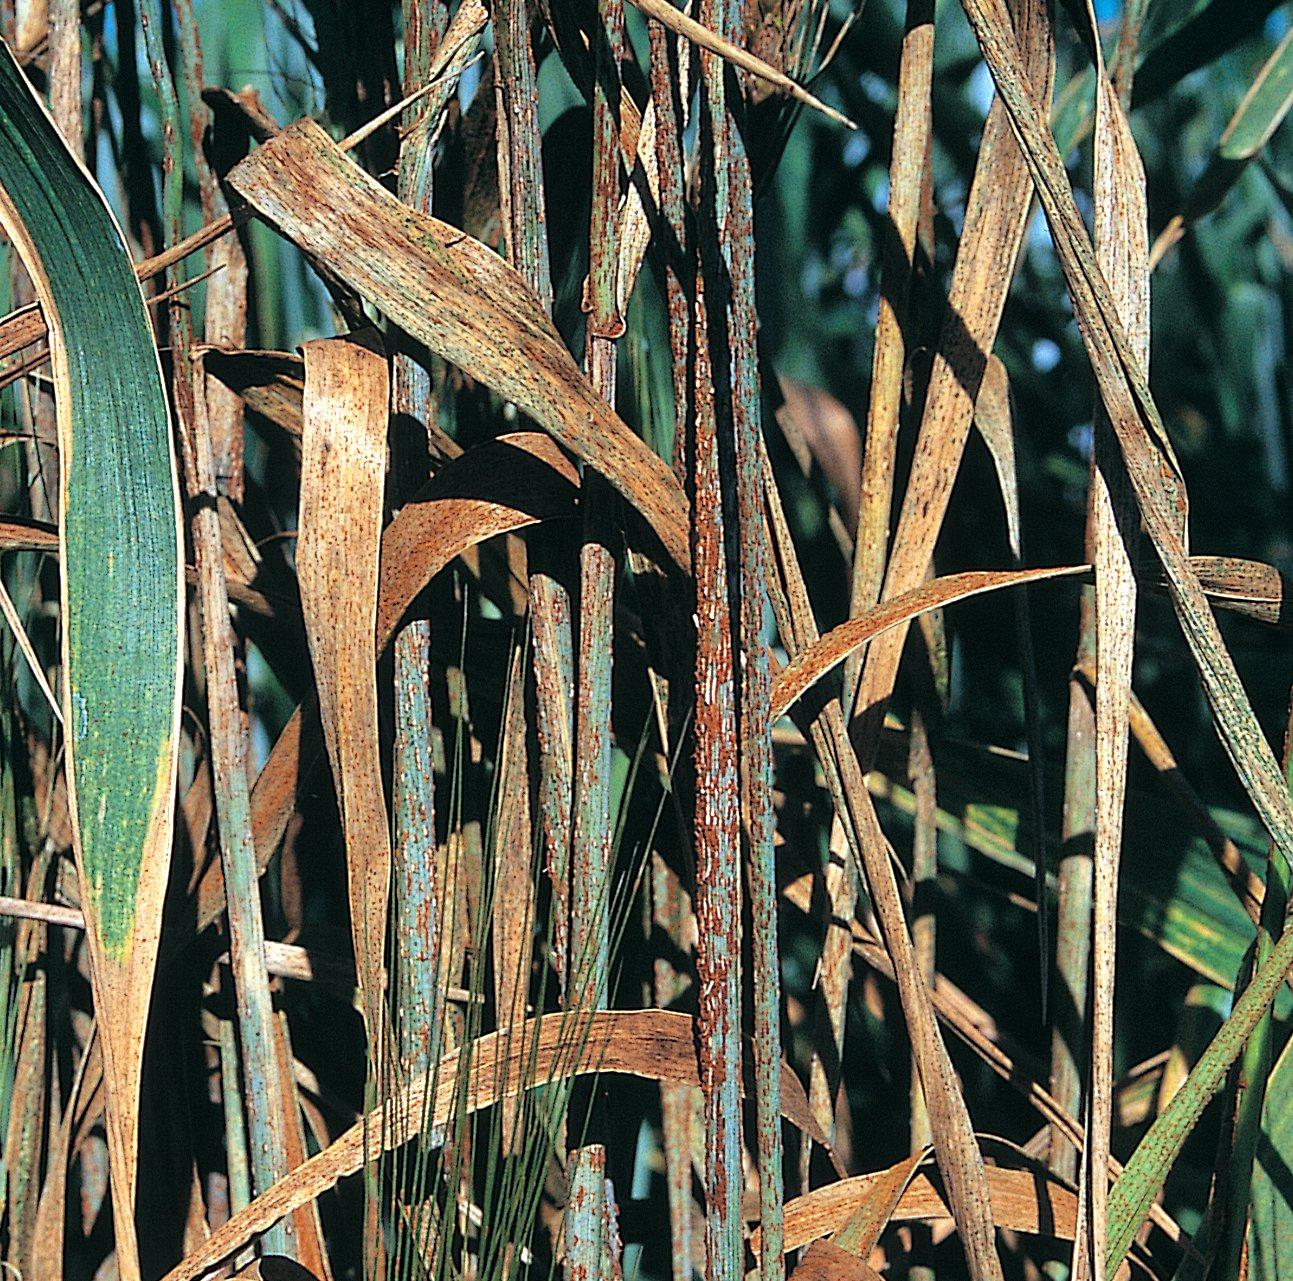
Plant: Wheat
Disease: wheat stem rust